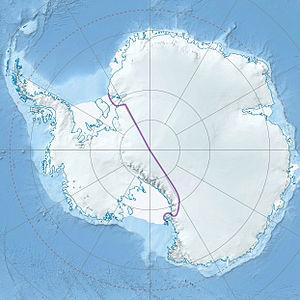
L’expédition Fuchs-Hillary de 1955–58, officiellement intitulée Commonwealth Trans-Antarctic Expedition, était une initiative commanditée par le Commonwealth qui réalisa la première traversée de l'Antarctique en passant par le pôle Sud. L'expédition était financée par le Royaume-Uni, la Nouvelle-Zélande, les gouvernements australien et sud-africain, mais aussi par des dons privés, sous le patronage d'Élisabeth II du Royaume-Uni. Elle fut conduite par l'explorateur britannique Vivian Fuchs, le Néo-zélandais Edmund Hillary prenant la tête d'une équipe de soutien. Les différentes équipes étaient également composées de scientifiques travaillant dans le cadre d'une année internationale de la géophysique.